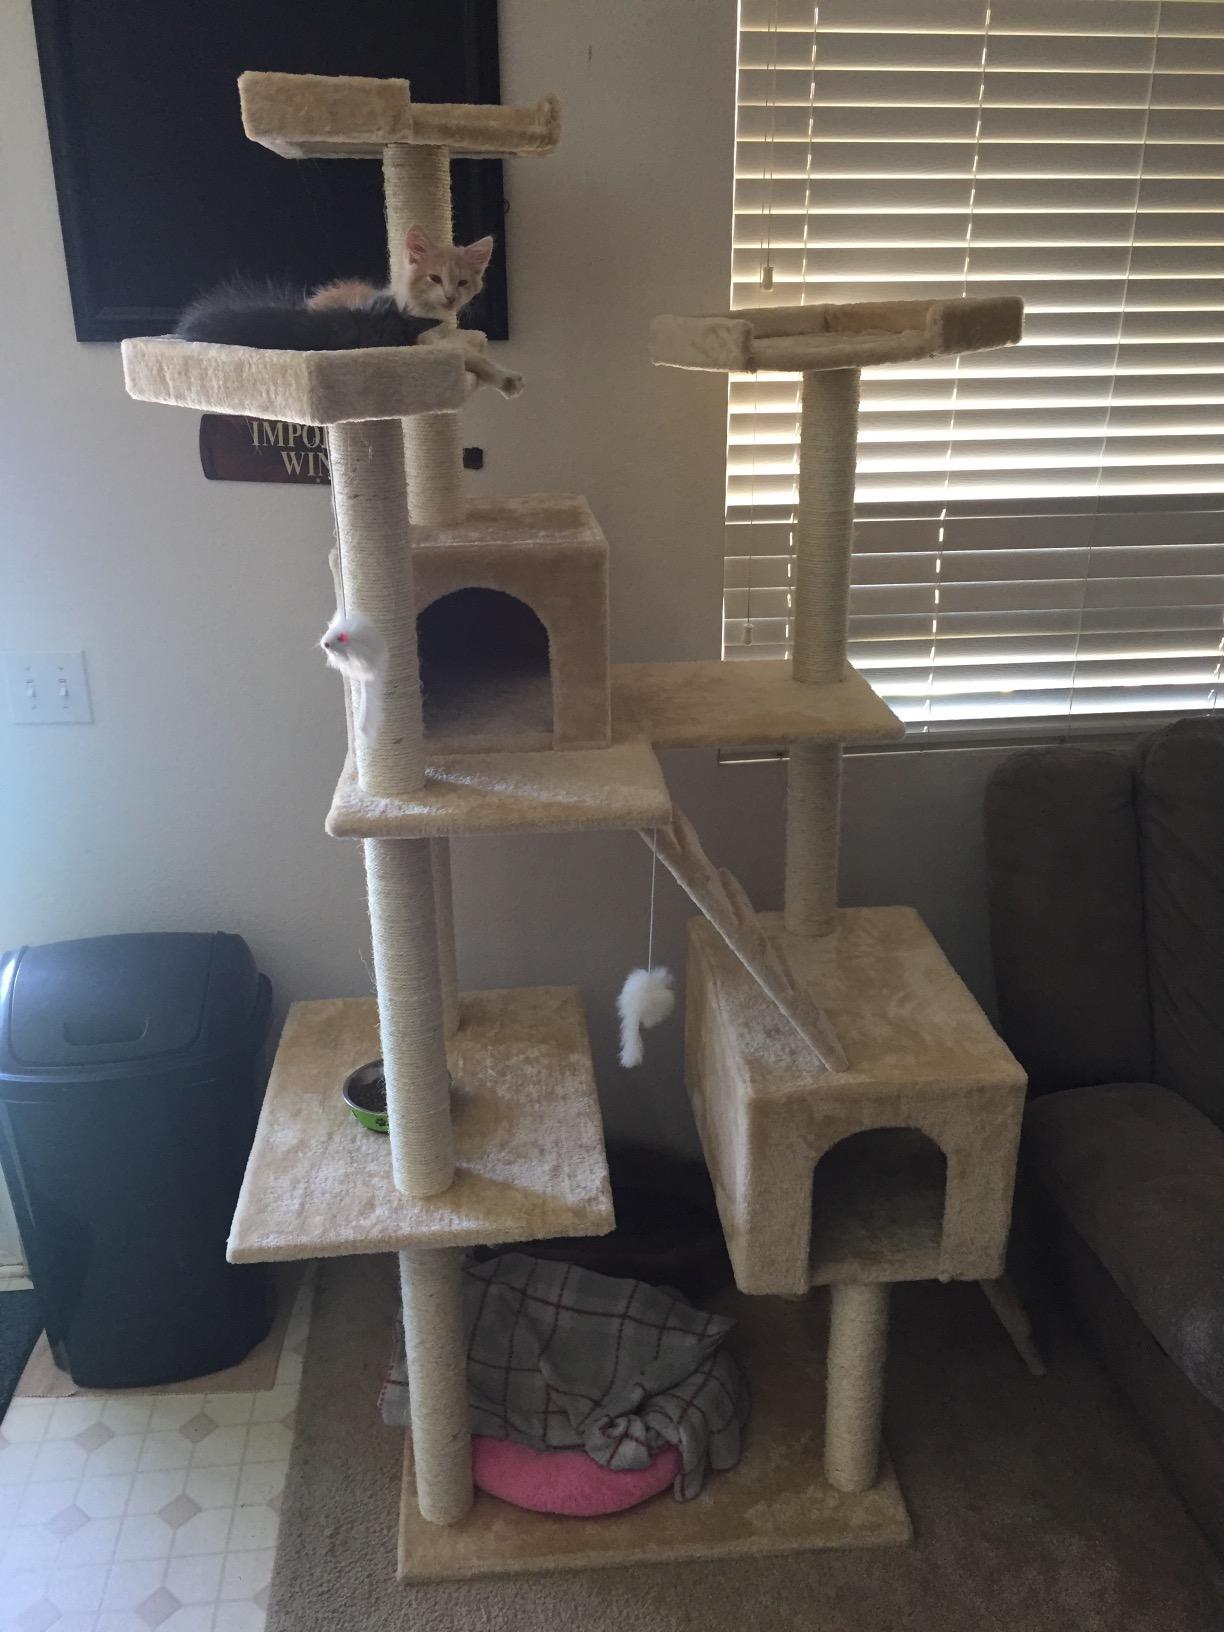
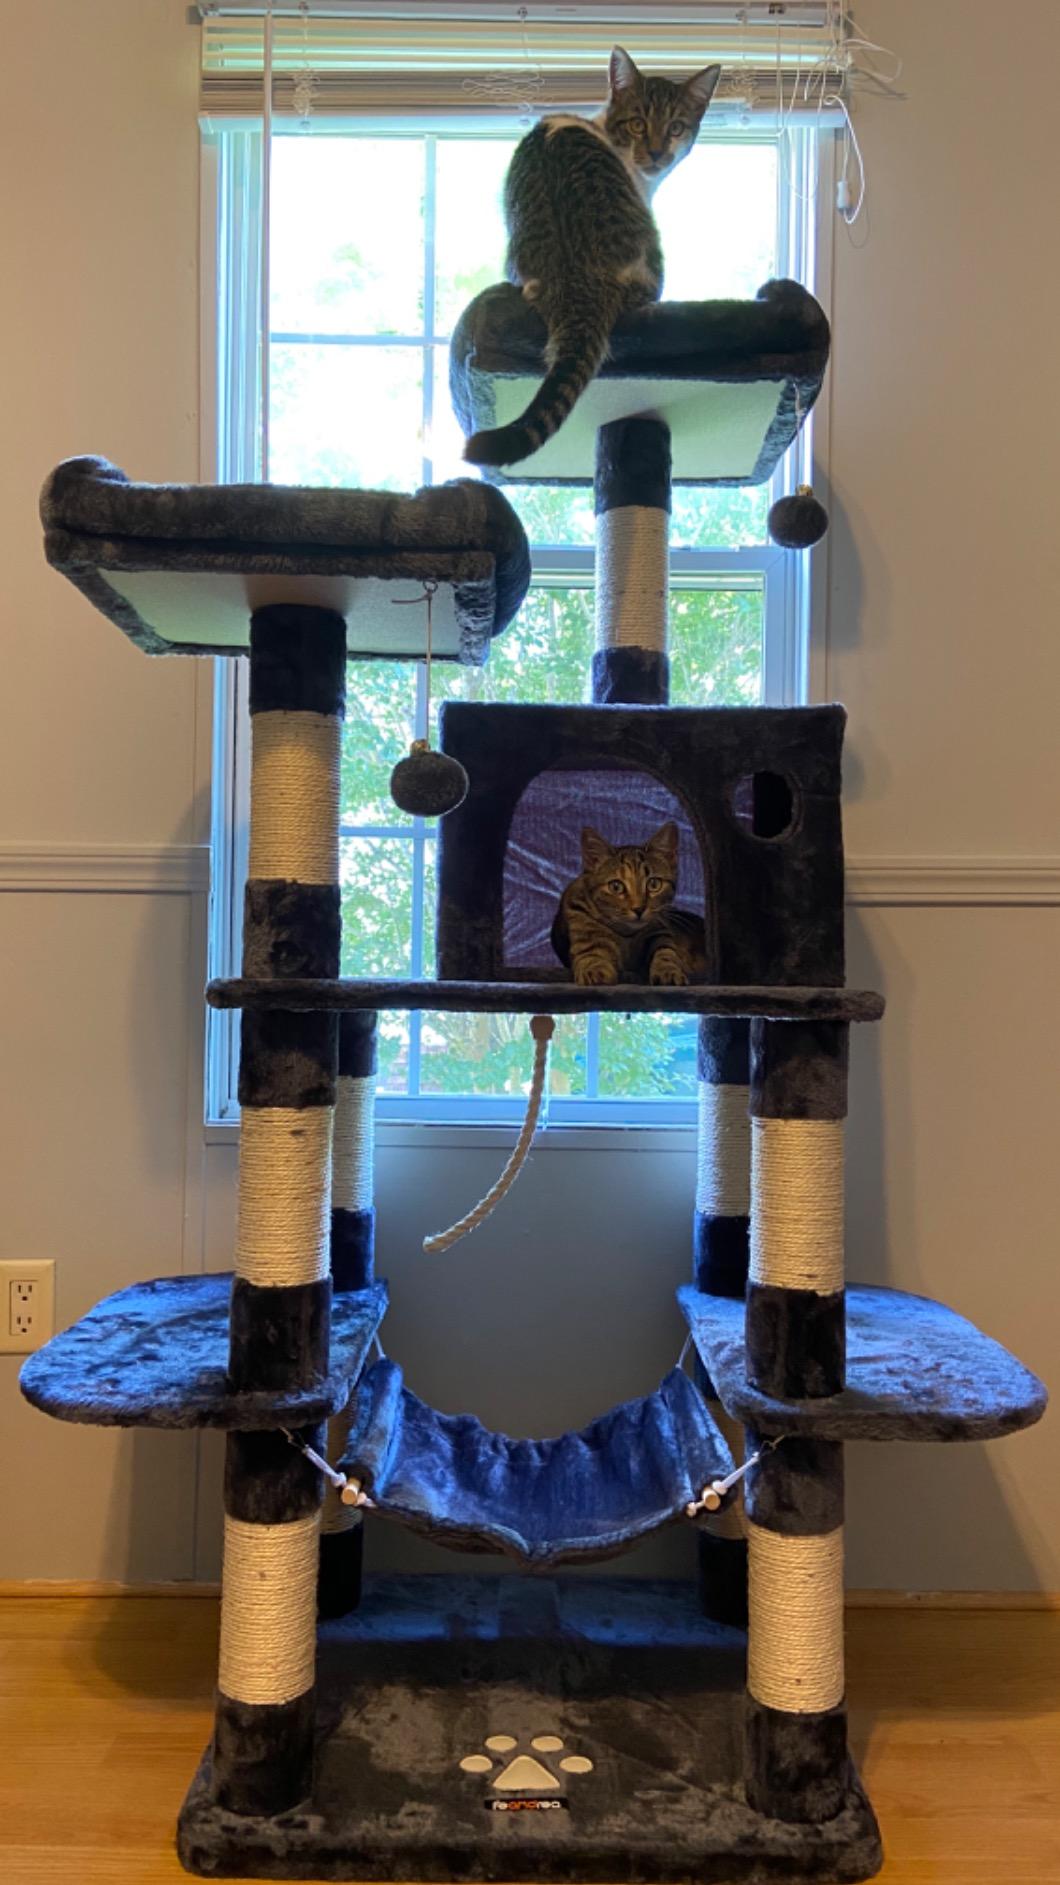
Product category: items_cat tree
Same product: no